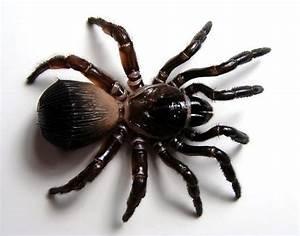
spider